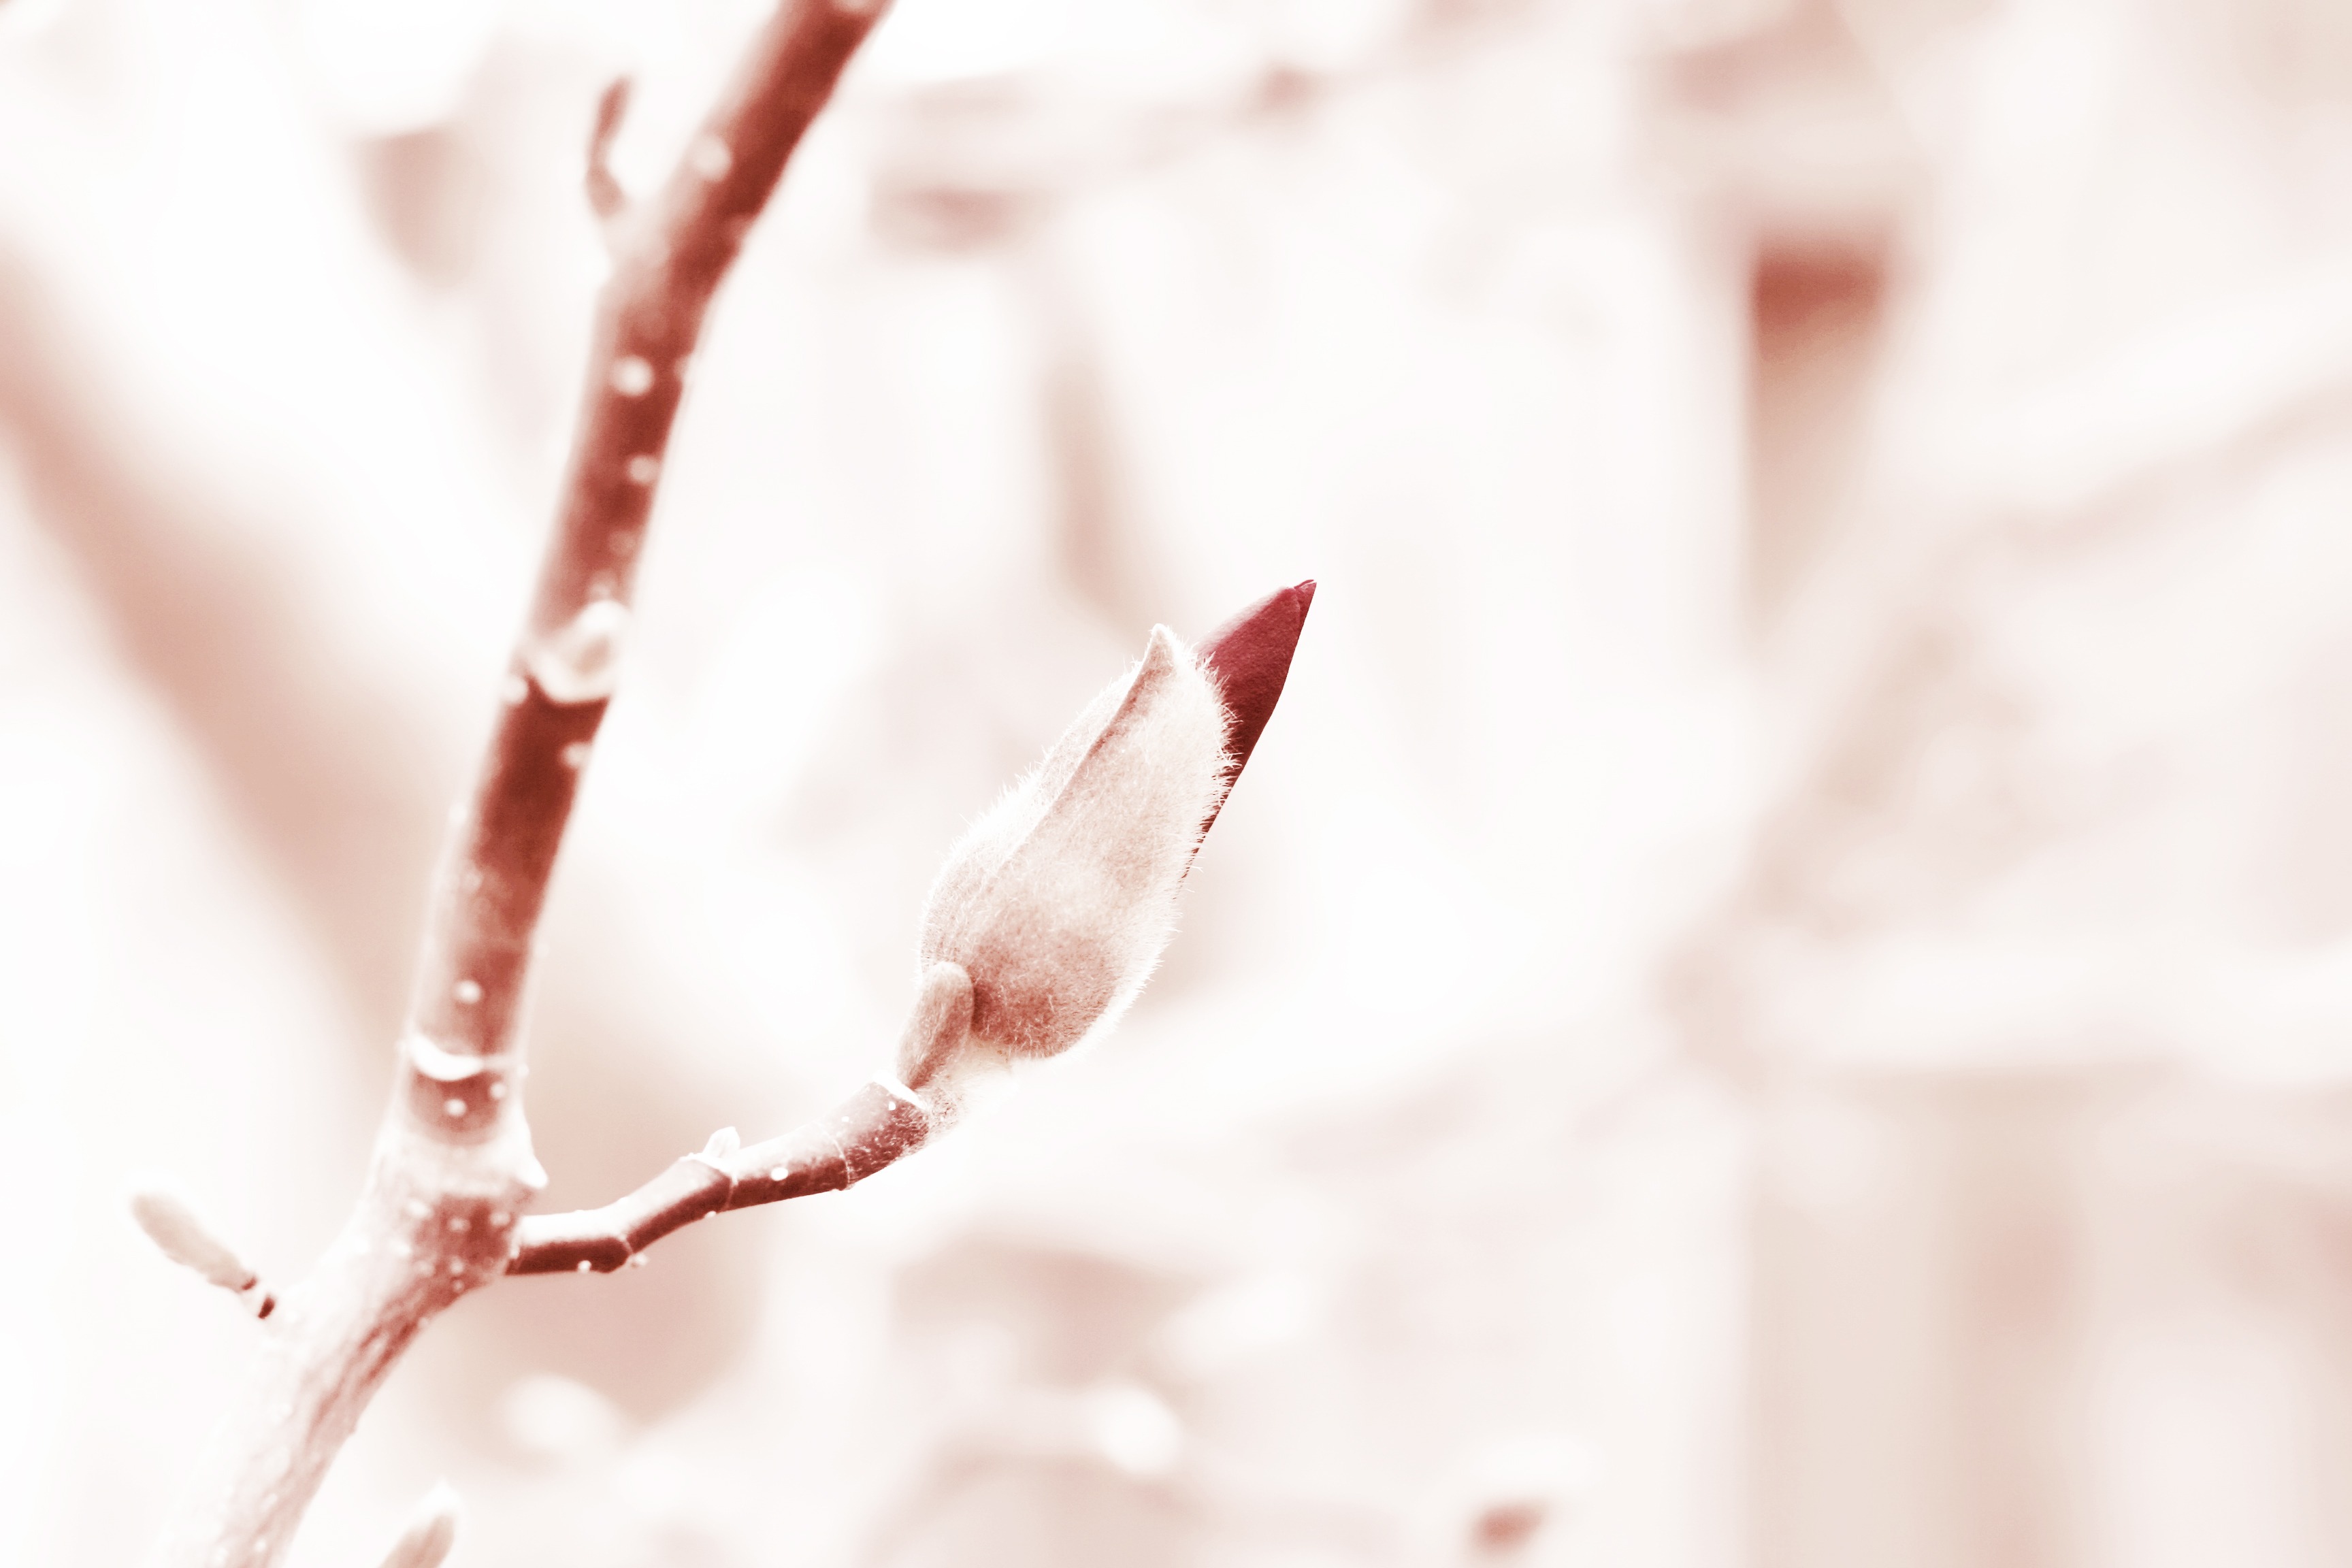
hand, tree, branch, blossom, plant, white, photography, leaf, flower, petal, bloom, spring, red, color, blooming, pink, season, twig, close up, blooms, spring flowers, macro photography